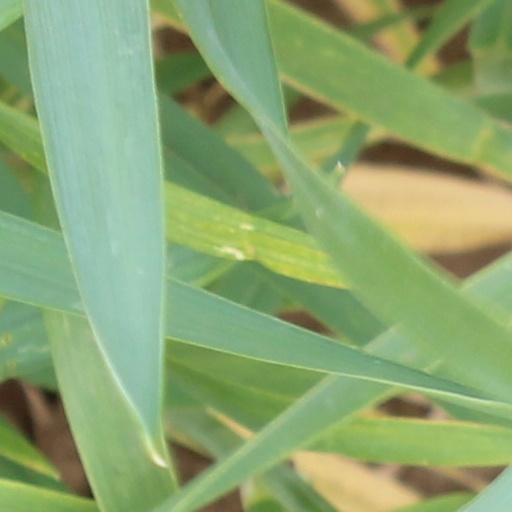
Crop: wheat